Ulf Merbold

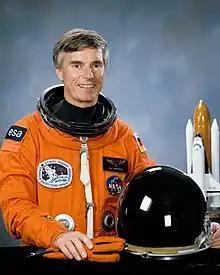
Official portrait for STS-42, 1991

Ulf Dietrich Merbold (born 20 June 1941) is a German physicist and astronaut who flew to space three times, becoming the first West German citizen in space and the first non-American to fly on a NASA spacecraft. Merbold flew on two Space Shuttle missions and on a Russian mission to the space station "Mir", spending a total of 49 days in space.